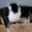
Label: mouse